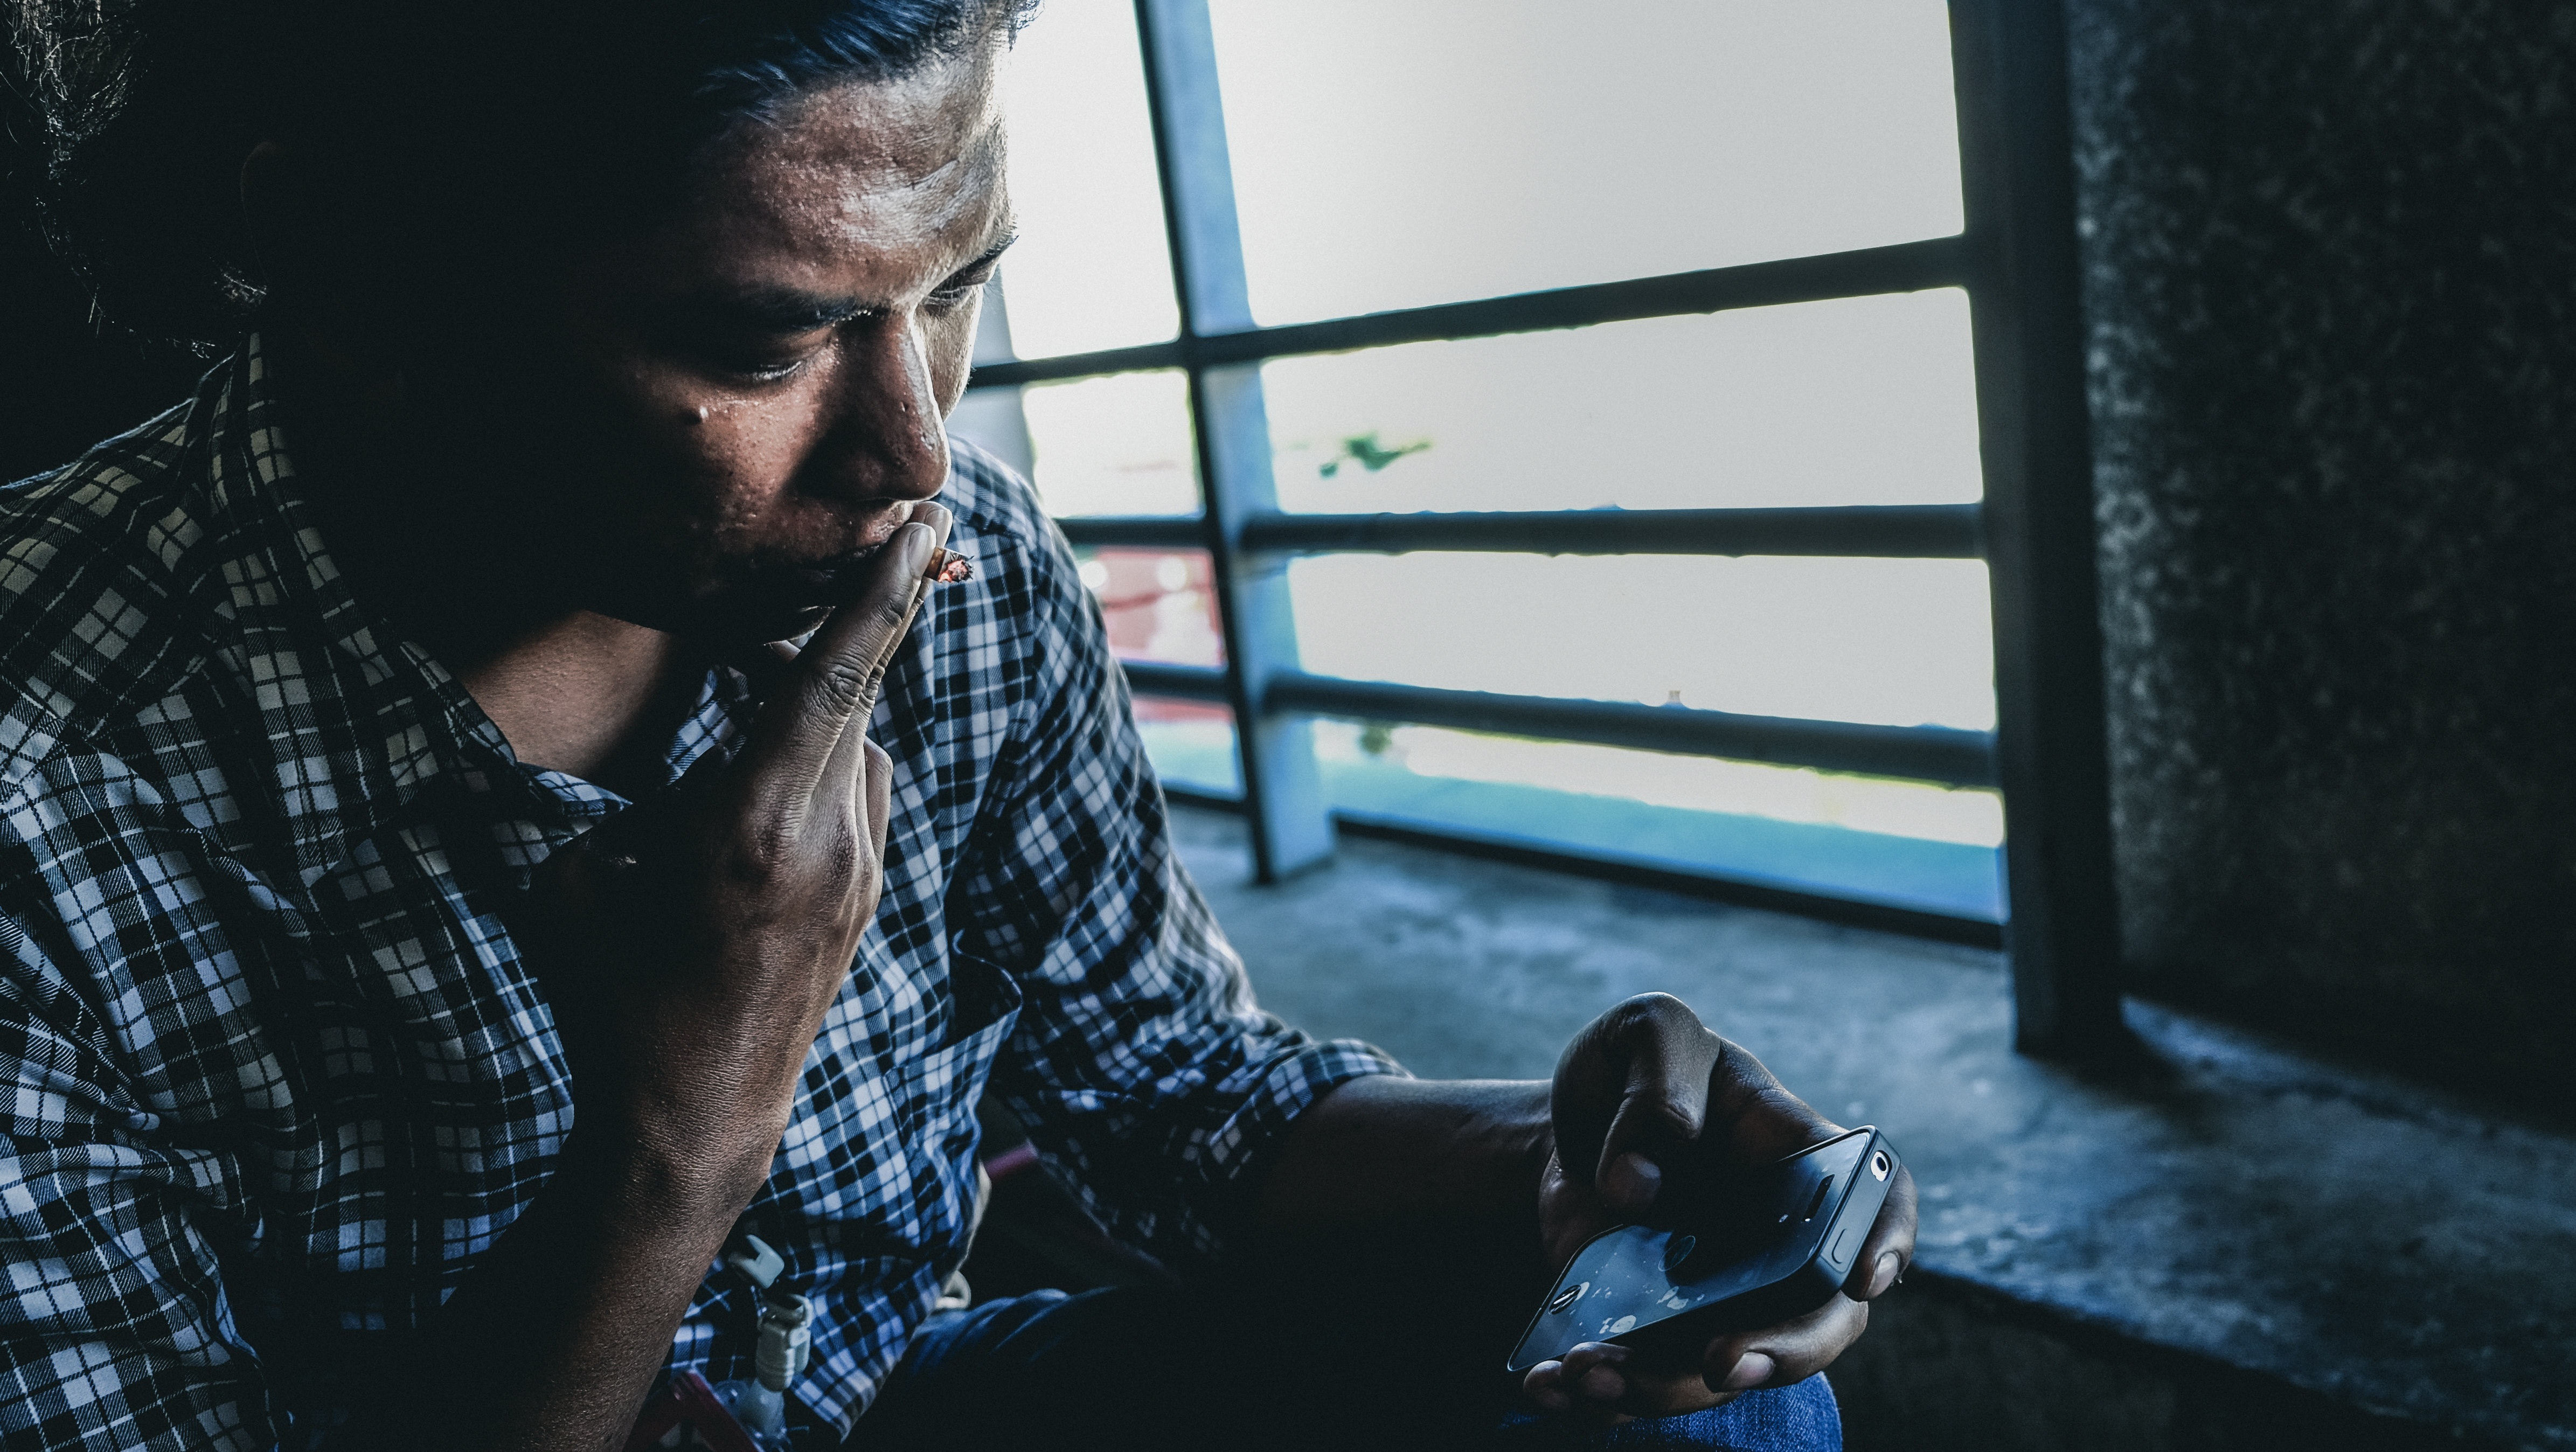
man, person, light, people, photography, alone, smoke, smoking, portrait, color, darkness, fashion, blue, isolation, black, lonely, cigarette, photograph, mood, addiction, emotion, adult, tobacco, marijuana, habit, photo shoot, portrait photography, human positions